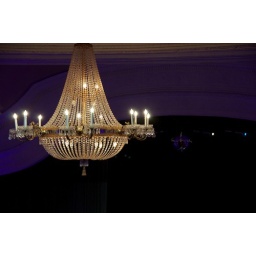
Chandelier and mirror ball in a dark hall.